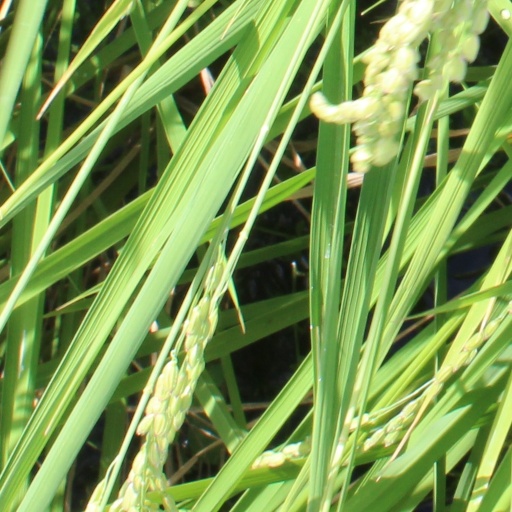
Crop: rice